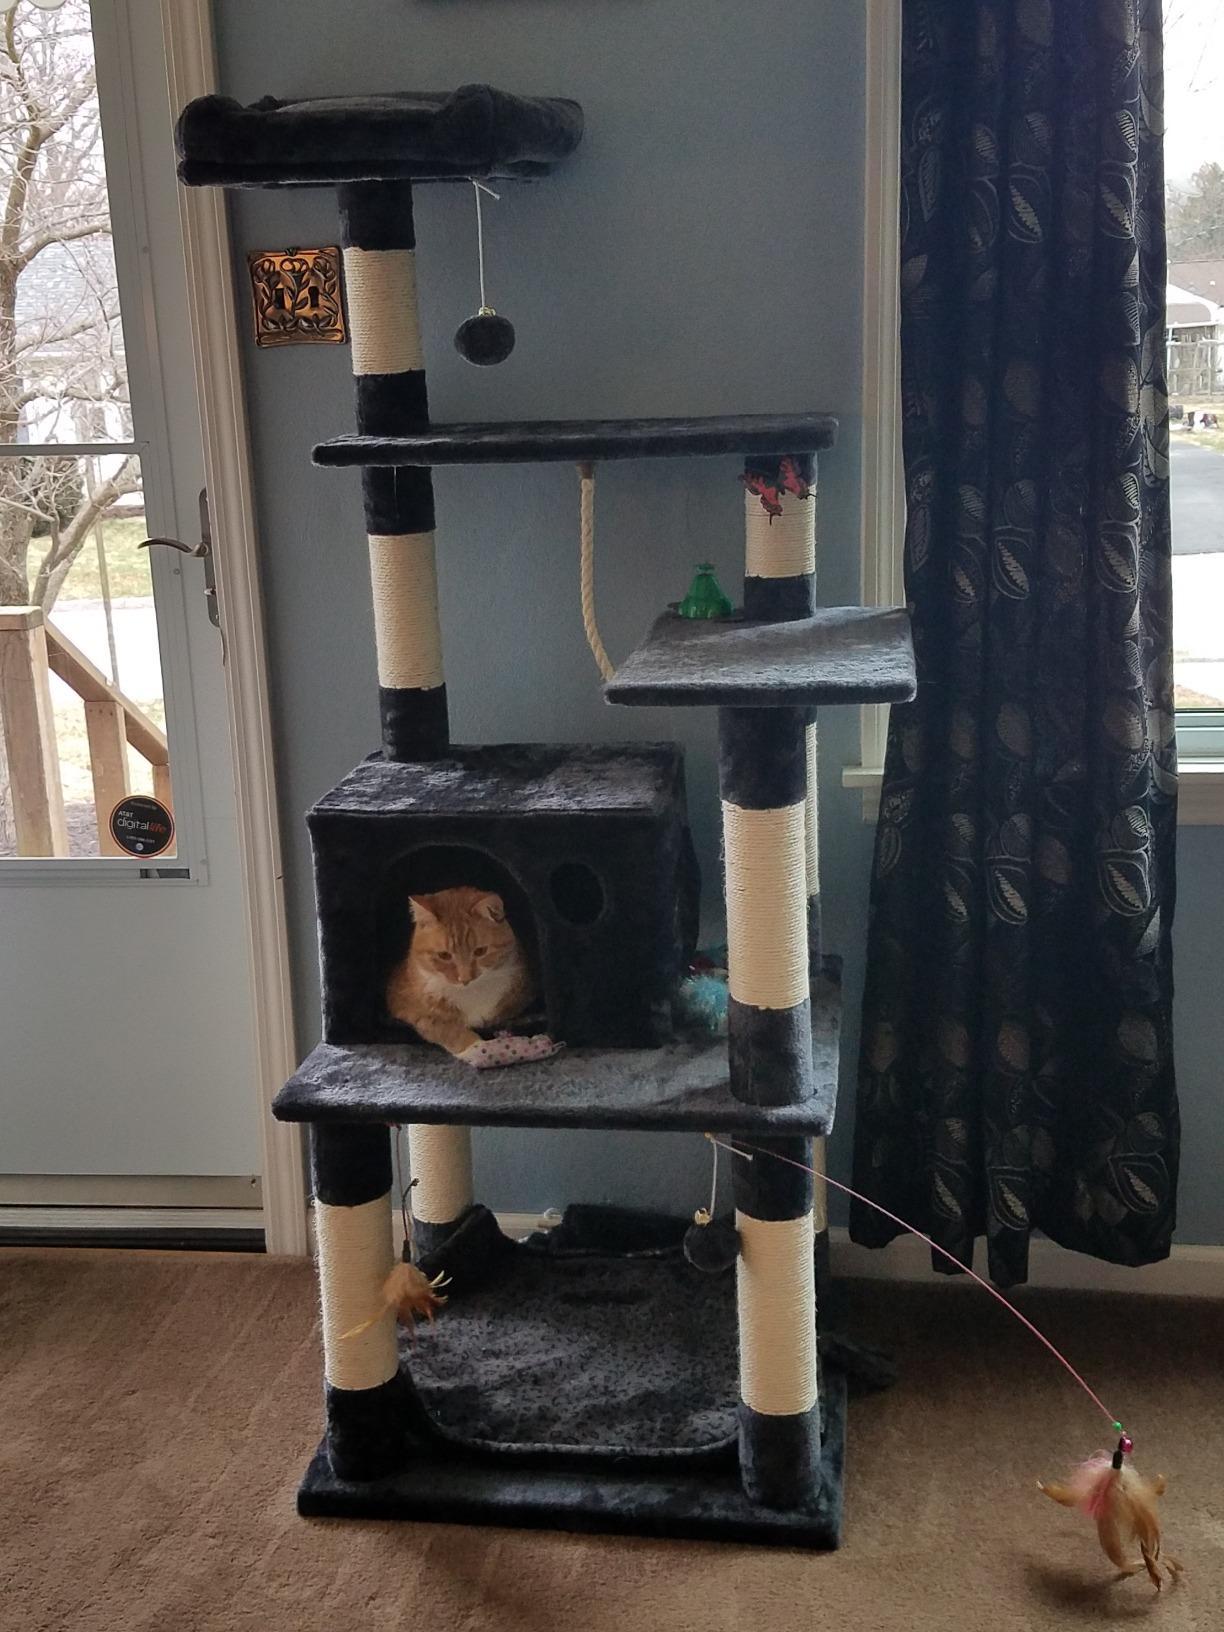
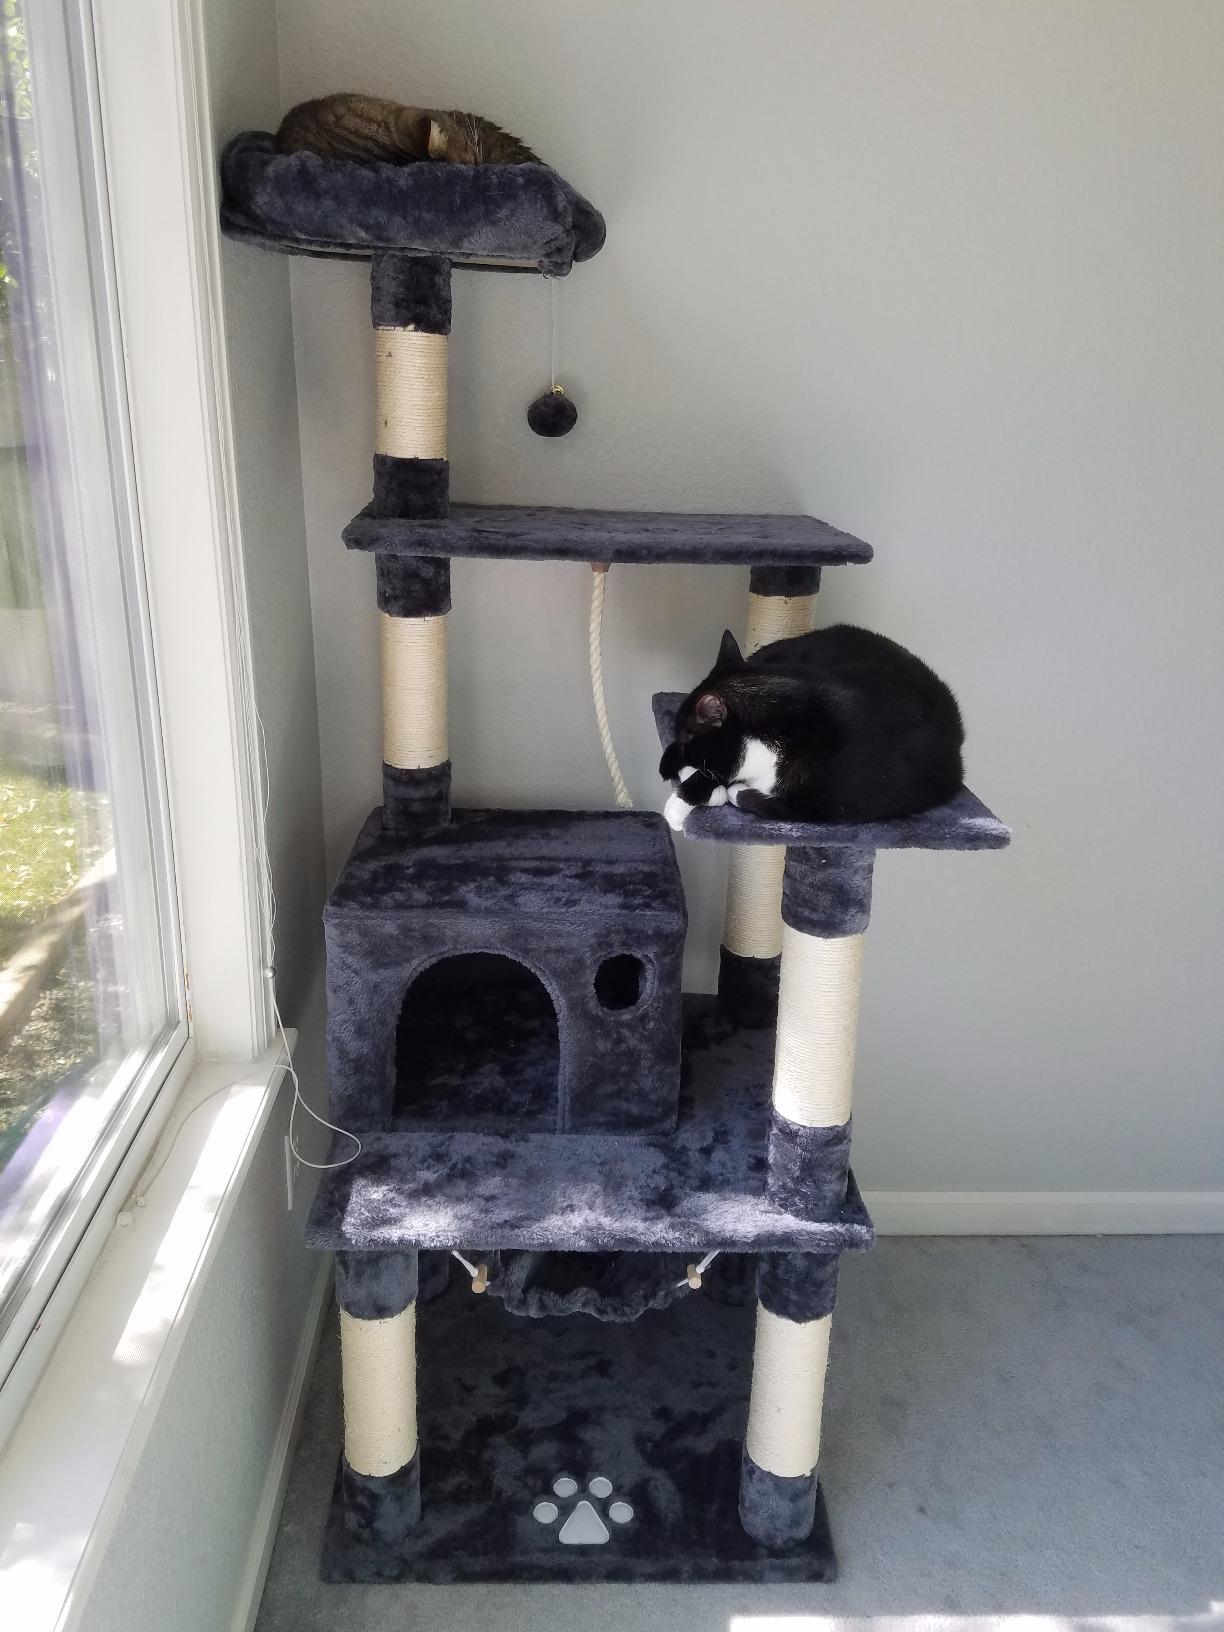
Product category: items_cat tree
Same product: yes